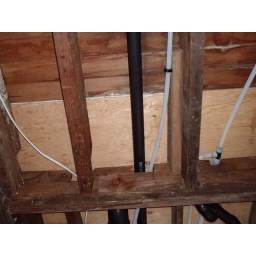
plumbing in kitchen wall